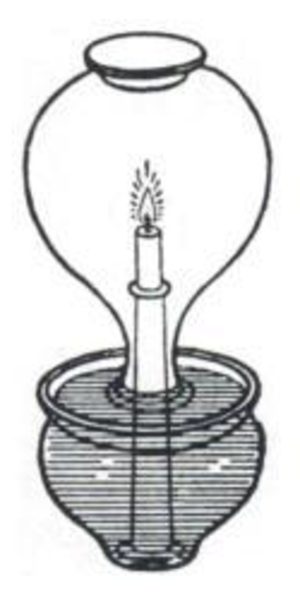
L'oxygène est l'élément chimique de numéro atomique 8, de symbole O. C'est la tête de file du groupe des chalcogènes, souvent appelé groupe de l'oxygène. Découvert indépendamment en 1772 par le Suédois Carl Wilhelm Scheele à Uppsala, et en 1774 par Pierre Bayen à Châlons-en-Champagne ainsi que par le Britannique Joseph Priestley dans le Wiltshire, l'oxygène a été nommé ainsi en 1777 par le Français Antoine Lavoisier et son épouse à Paris à partir du grec ancien ὀξύς / oxys, et γενής / genês, car Lavoisier pensait à tort — oxydation et acidification étant reliées — que :